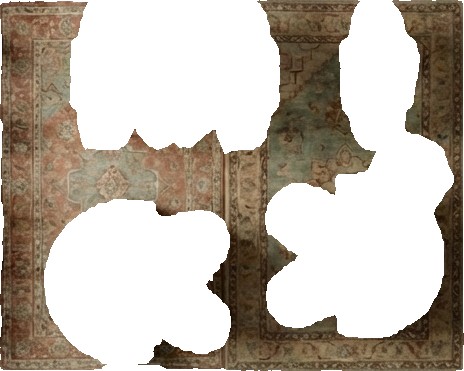
Surface category: rug